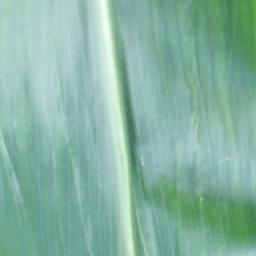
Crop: corn
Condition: (maize)_healthy